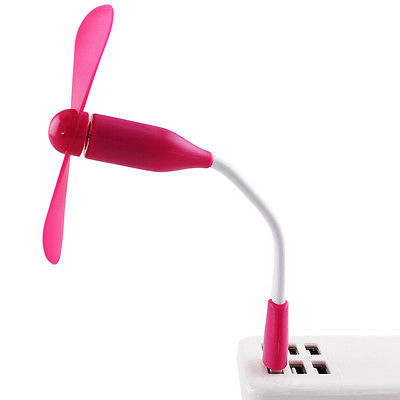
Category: fan